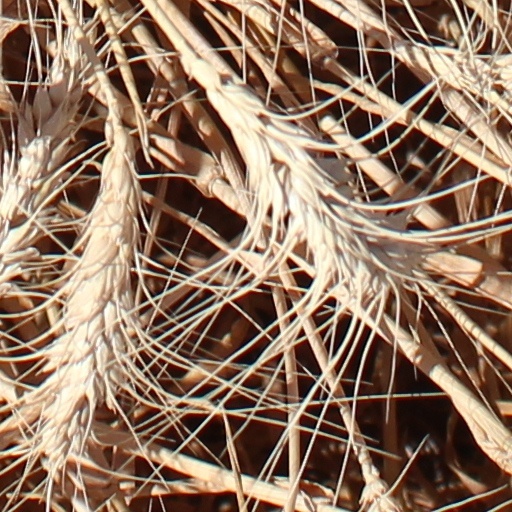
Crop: wheat